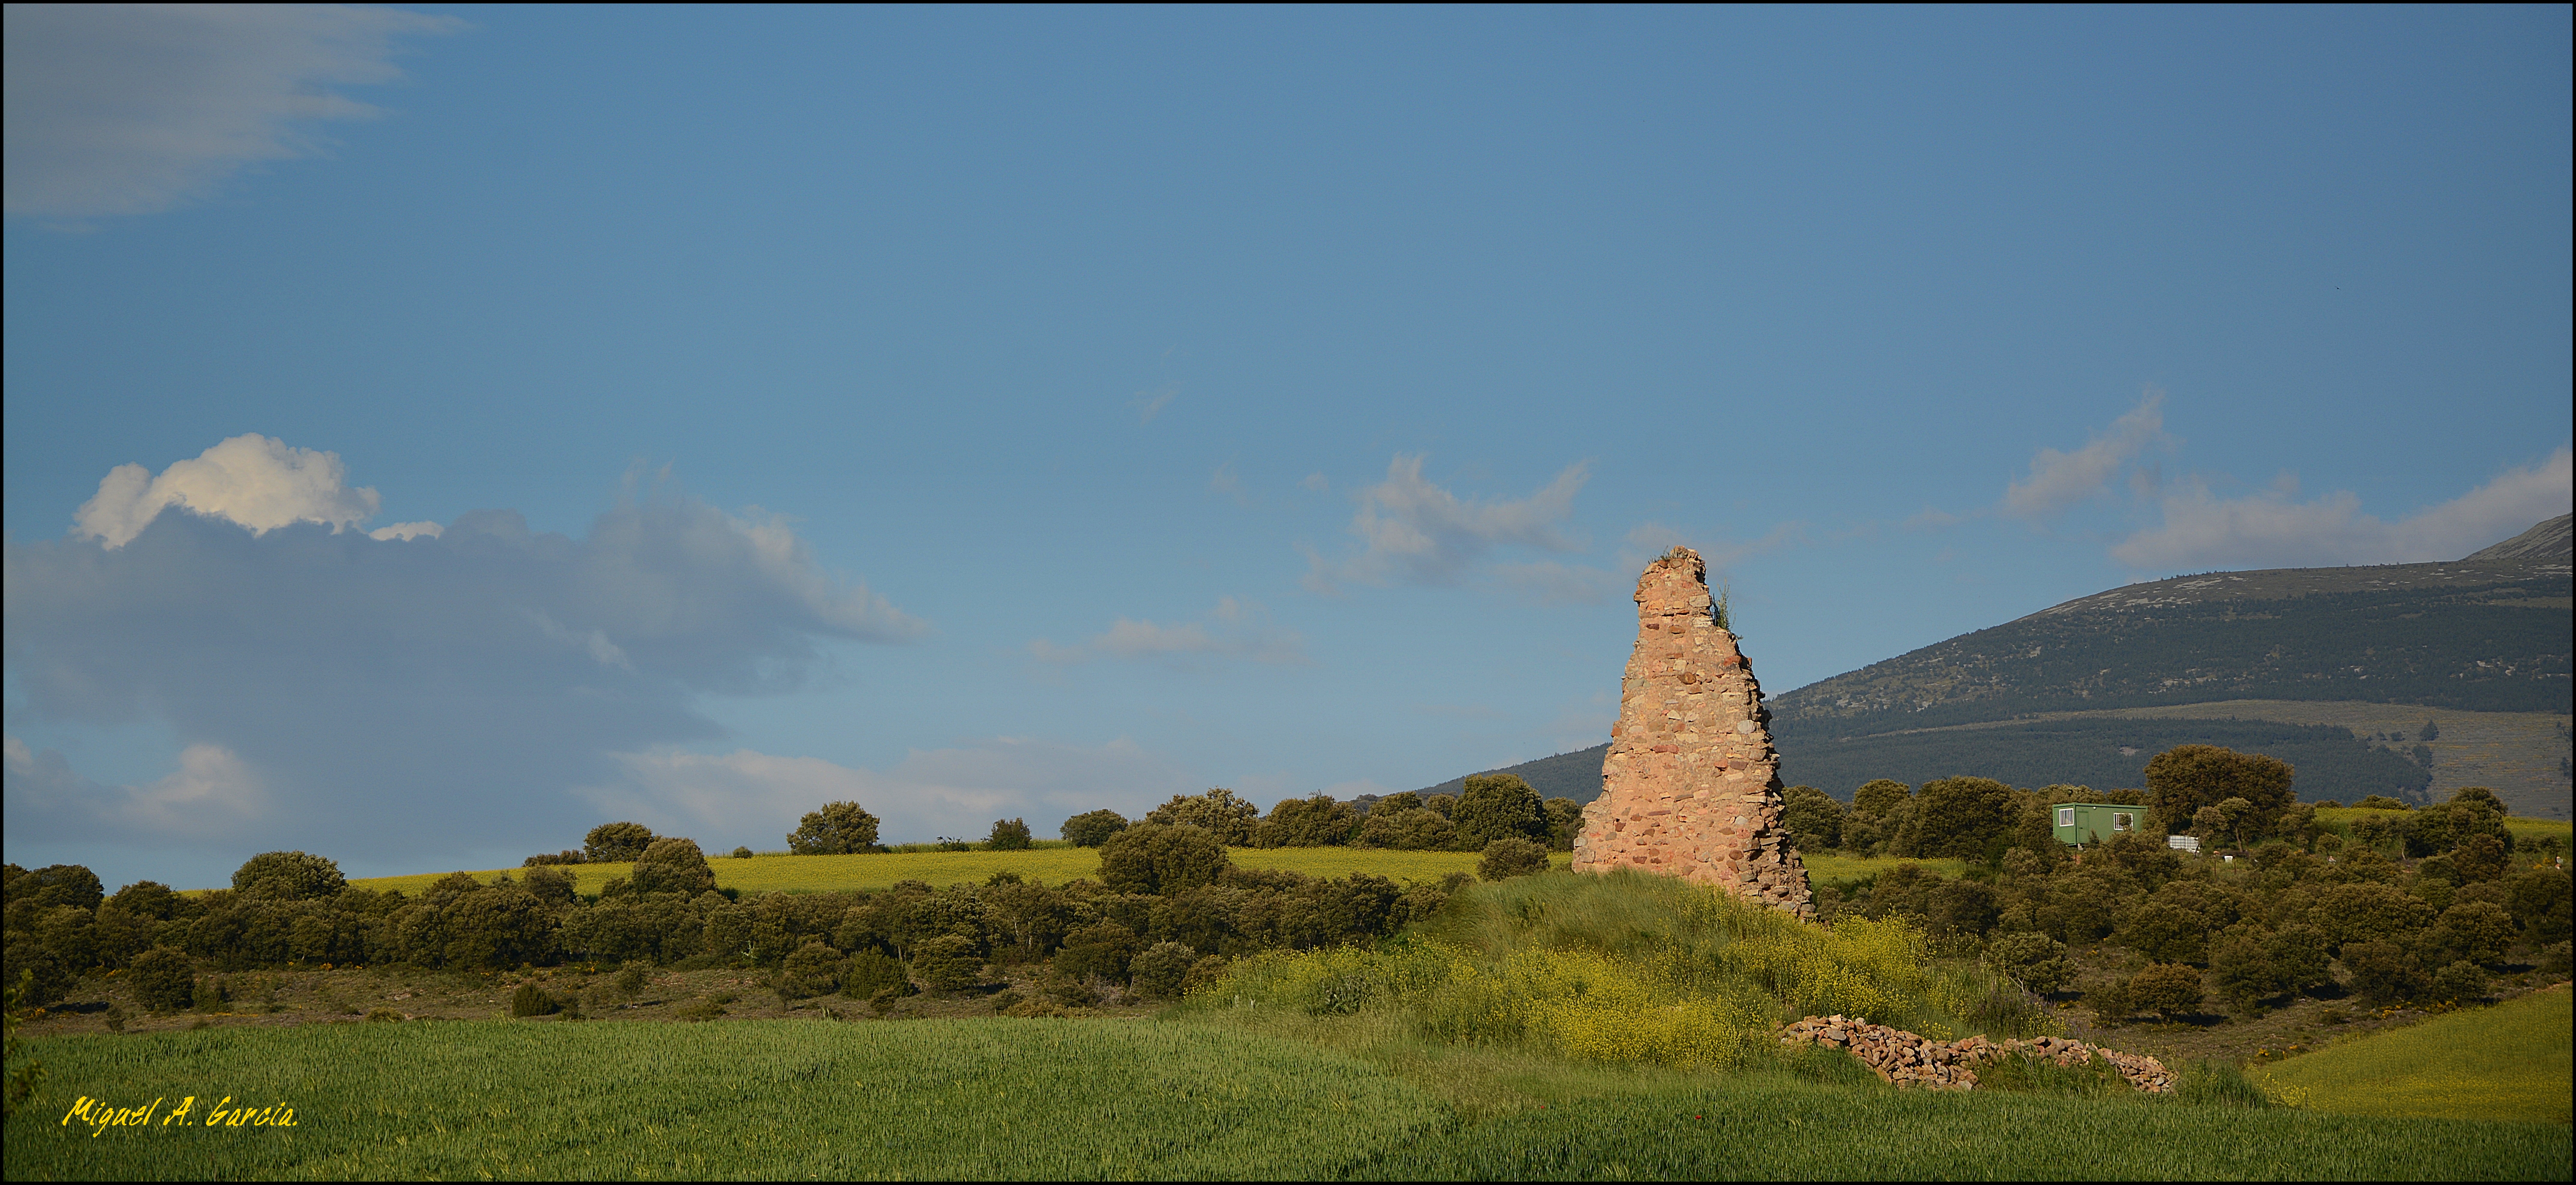
landscape, cloud, sky, hill, castle, plain, plateau, torre, airelibre, soria, olvega, torredesalas, rural area